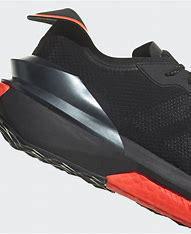
Brand: Adidas
Model: Avryn